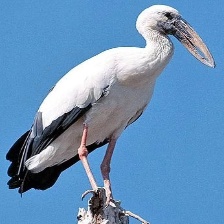
Species: ASIAN OPENBILL STORK
Scientific name: ANASTOMUS OSCITANS
ImageNet parent category: white_stork